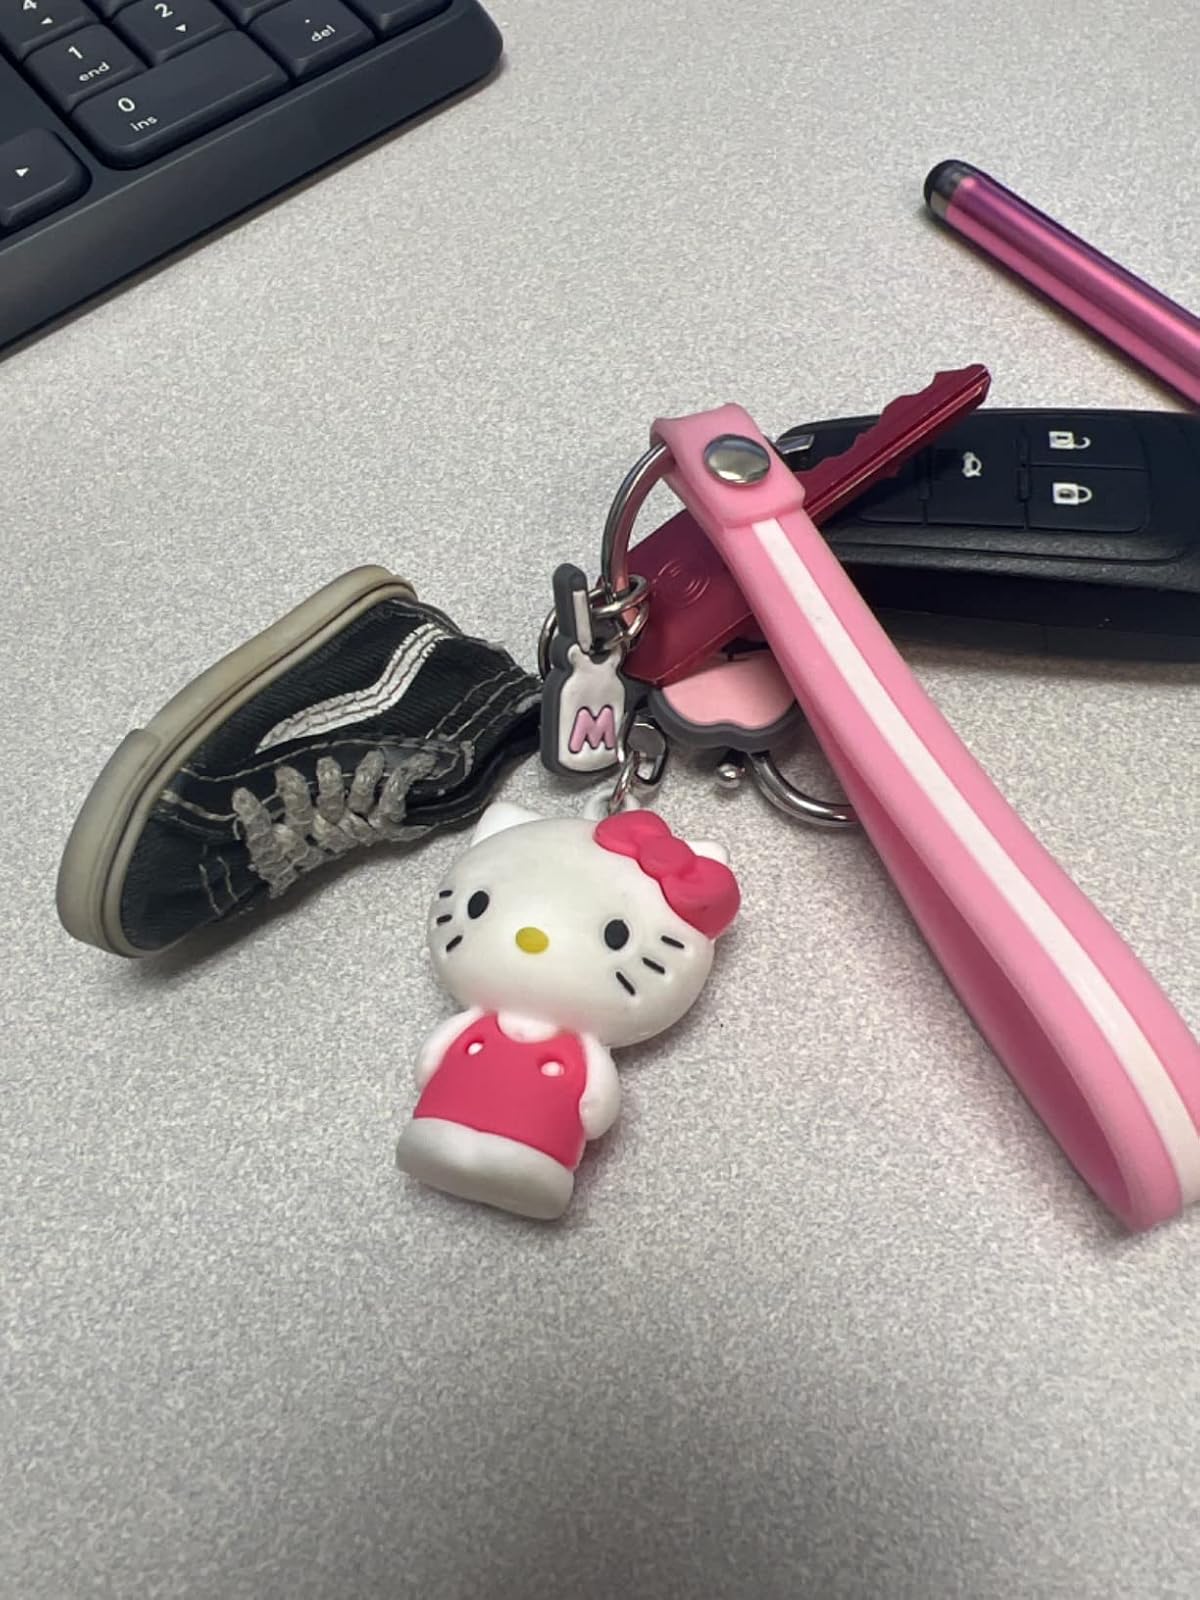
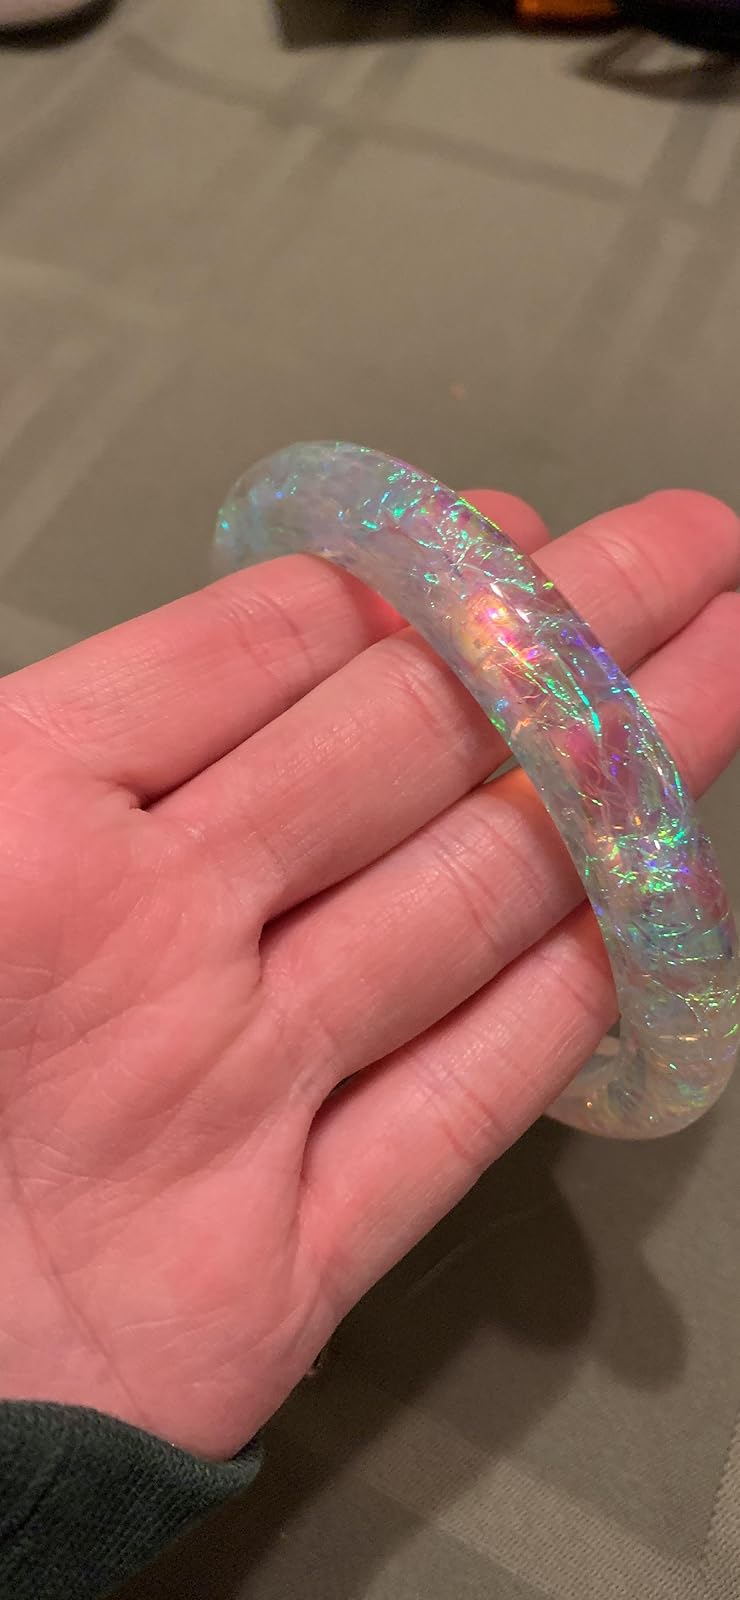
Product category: accessories_keychain
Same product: no